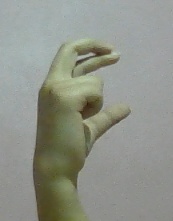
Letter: thal